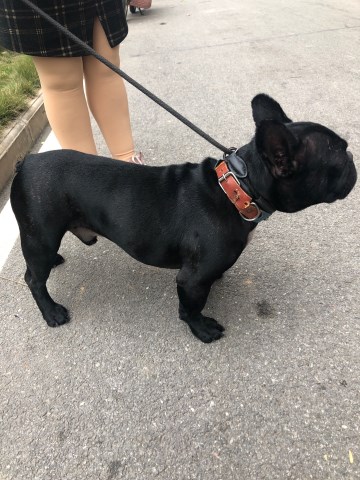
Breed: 1121-n000002-French_bulldog